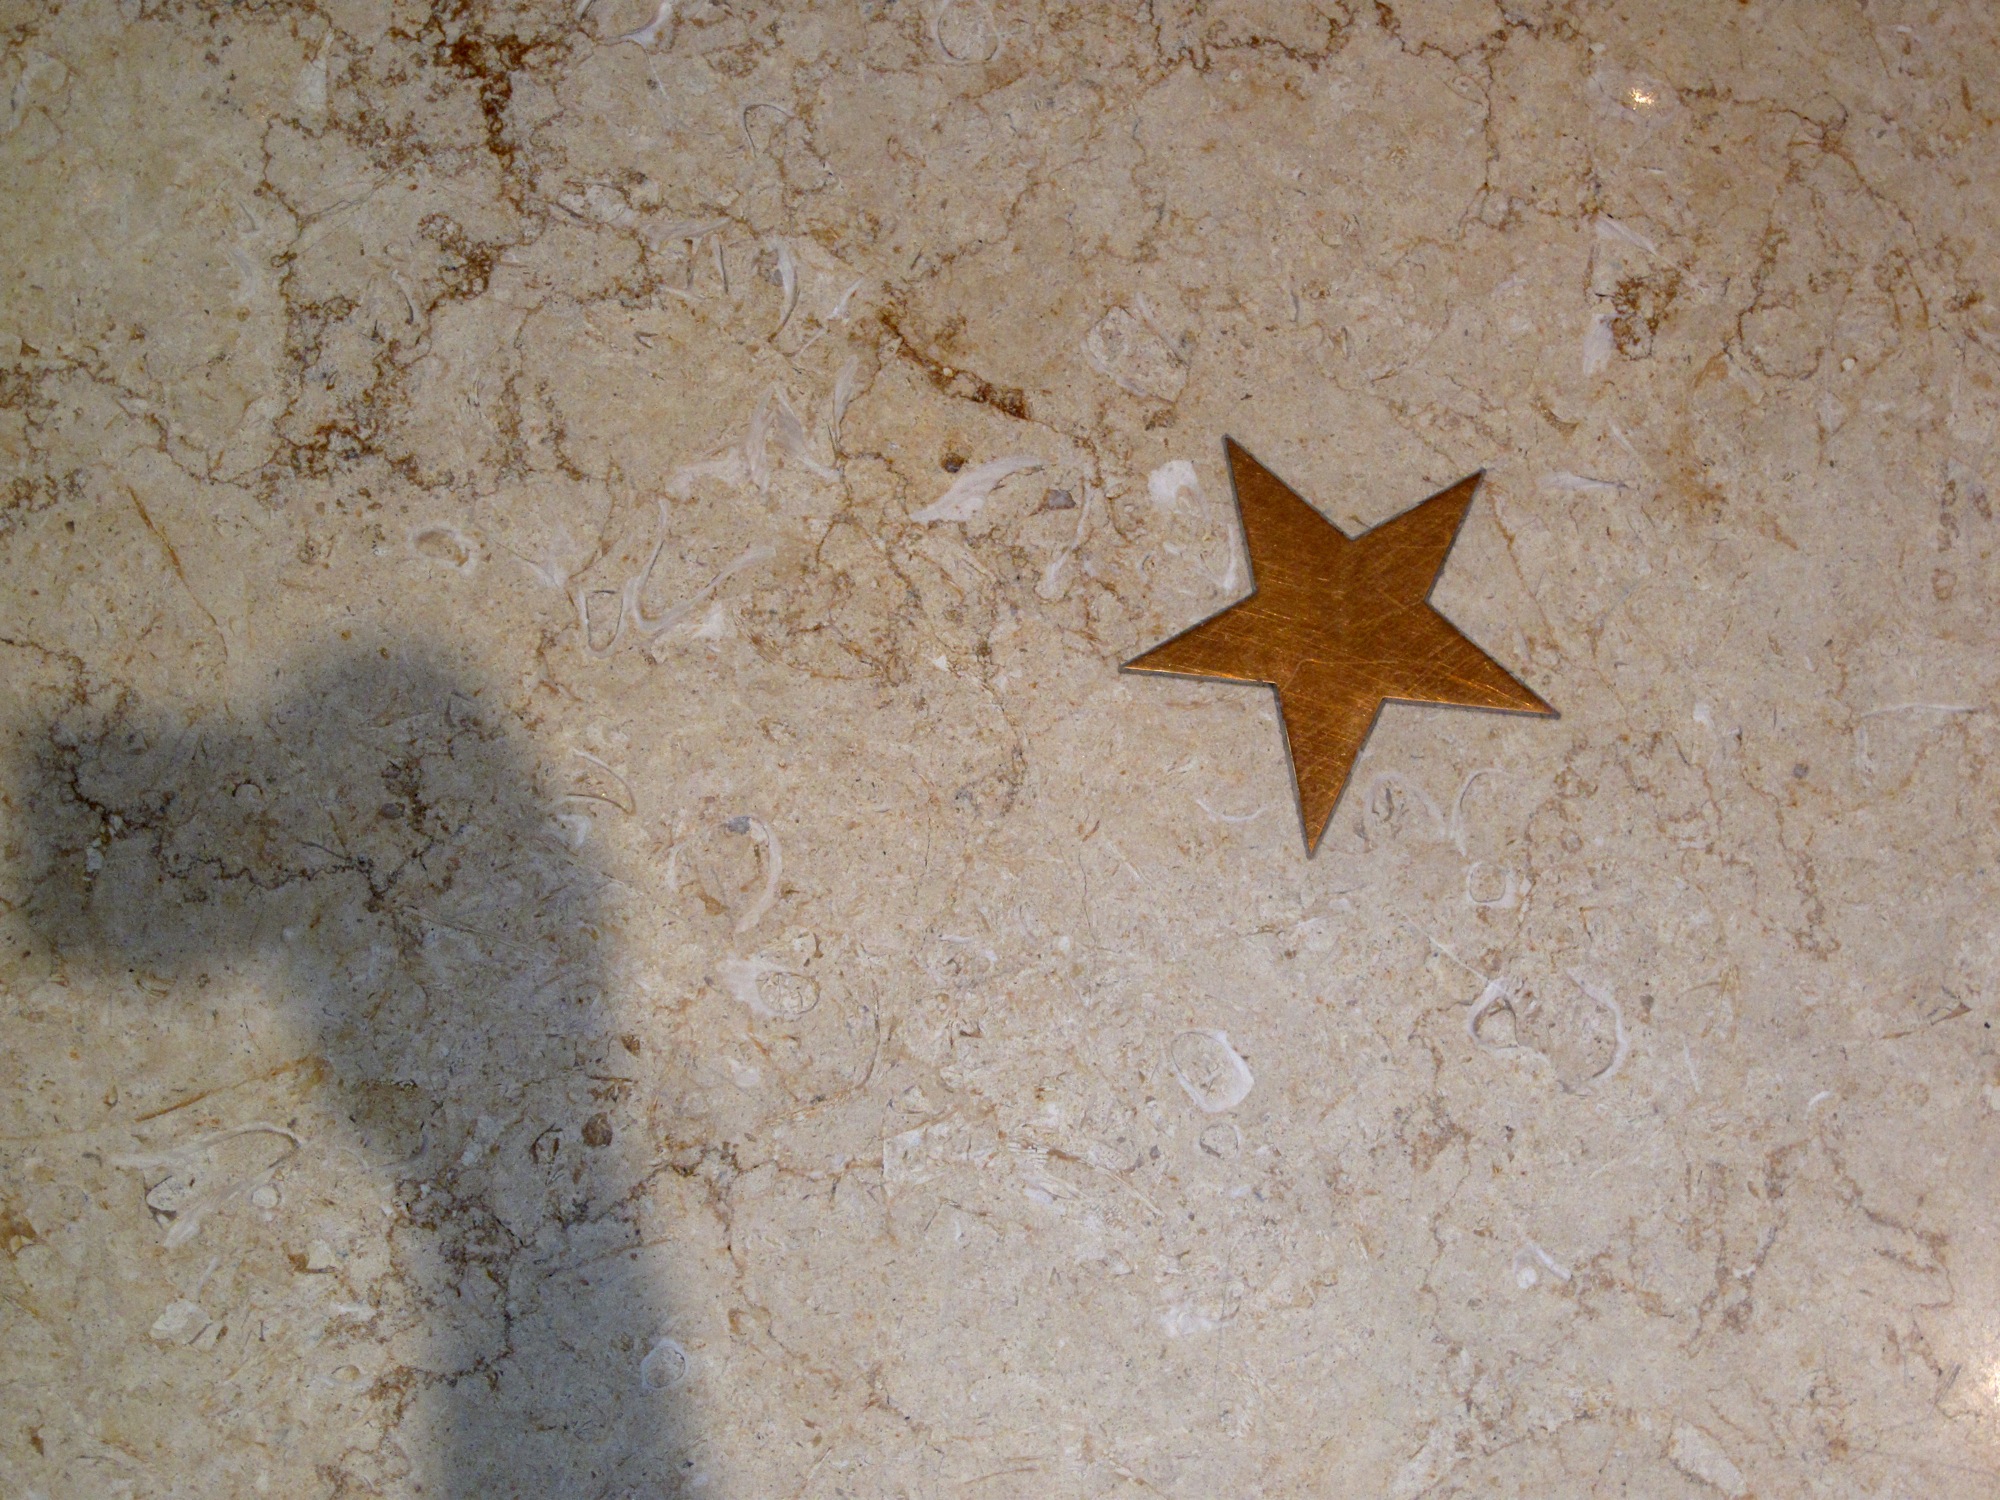
sand, leaf, floor, material, texas, austin, flooring